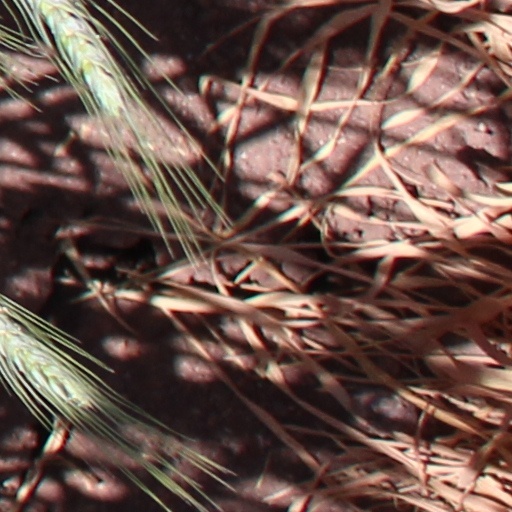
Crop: wheat